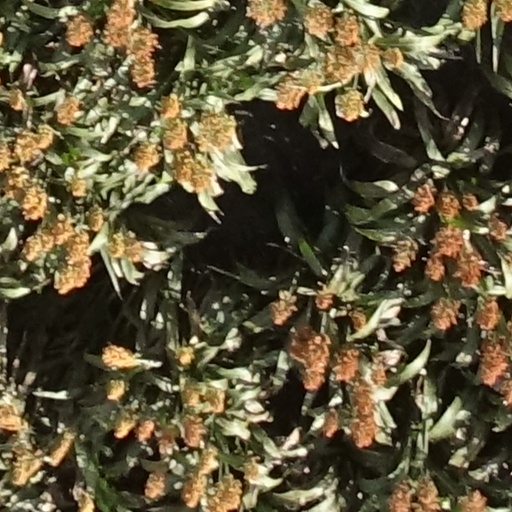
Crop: sorghum